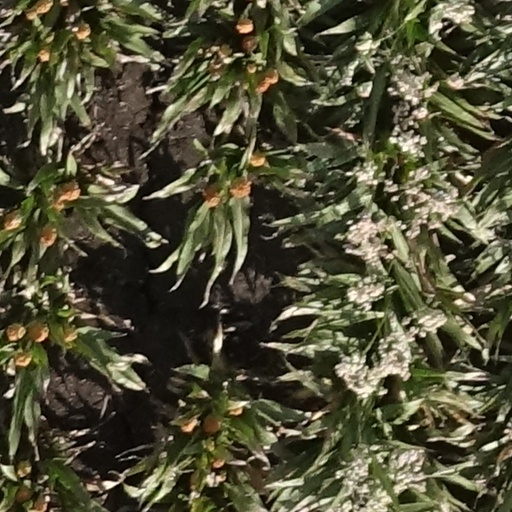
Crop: sorghum